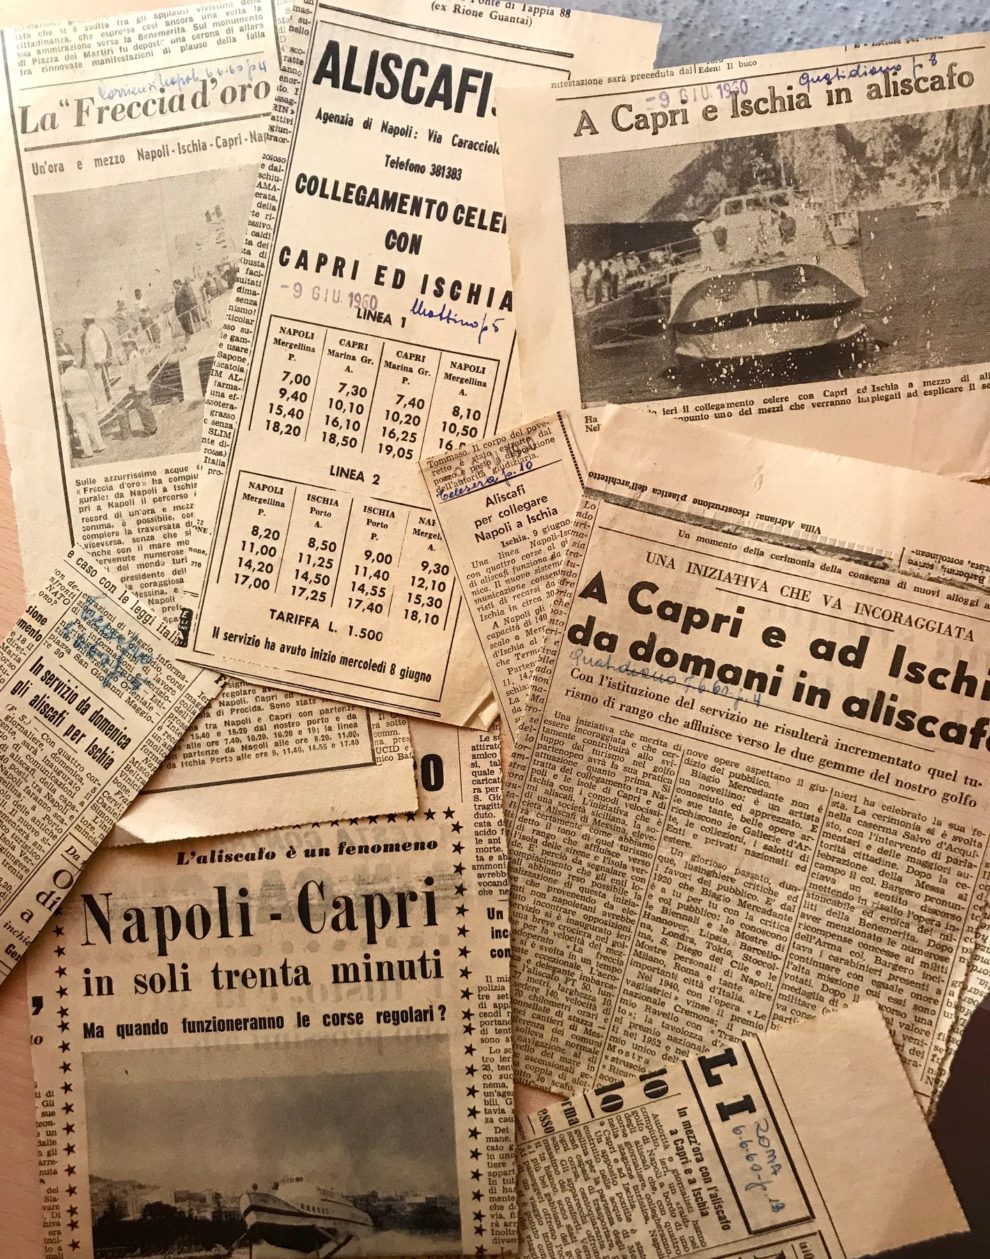
Waste category: paper